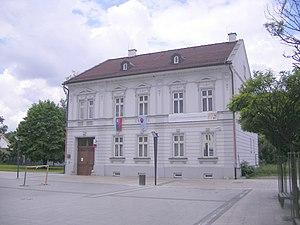
Matica slovenská est l'association slovaque culturelle et scientifique. Elle est basée dans la ville de Martin.